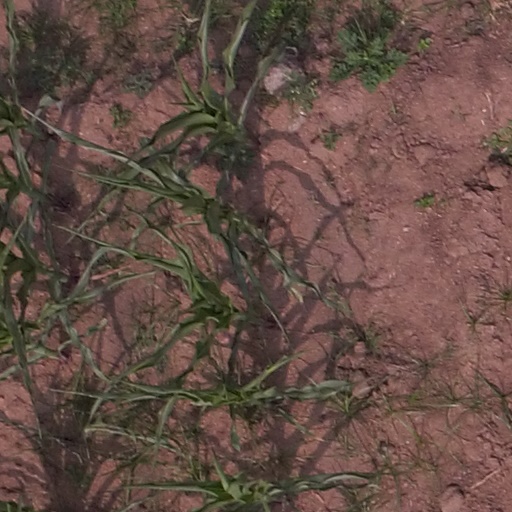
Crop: maize; corn